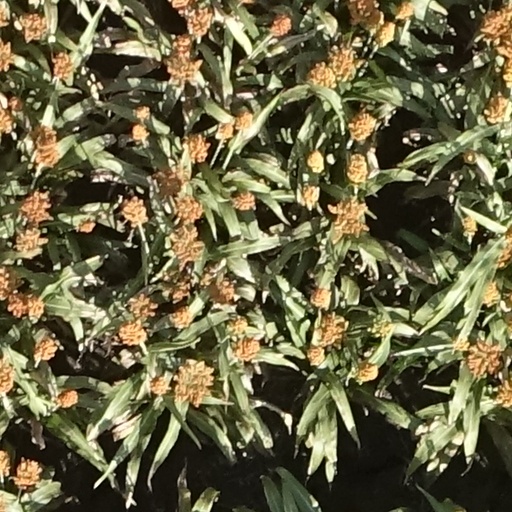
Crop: sorghum